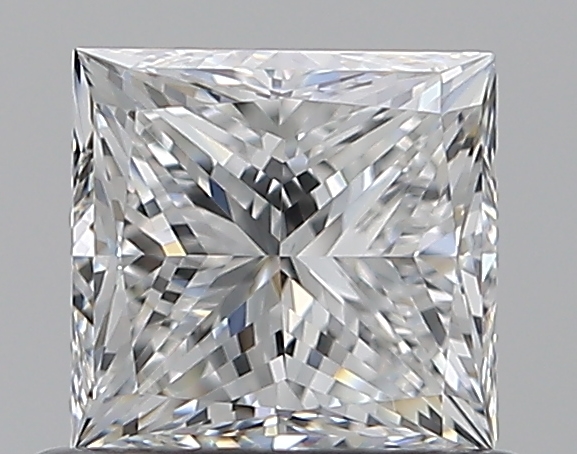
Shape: princess
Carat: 0.7
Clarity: VVS1
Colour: F
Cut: GD
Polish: EX
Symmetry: VG
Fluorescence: N
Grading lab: GIA
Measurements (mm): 4.75 x 4.56 x 3.55